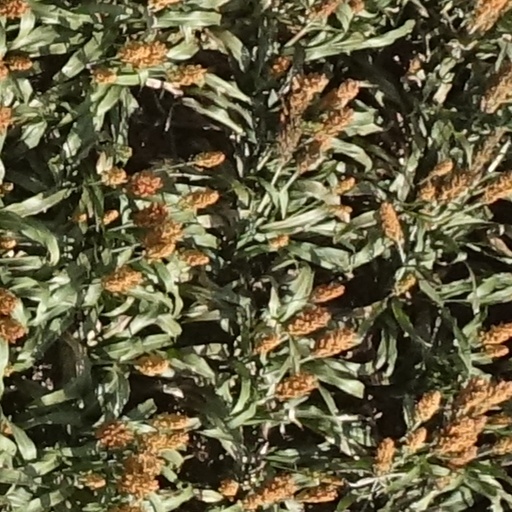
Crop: sorghum